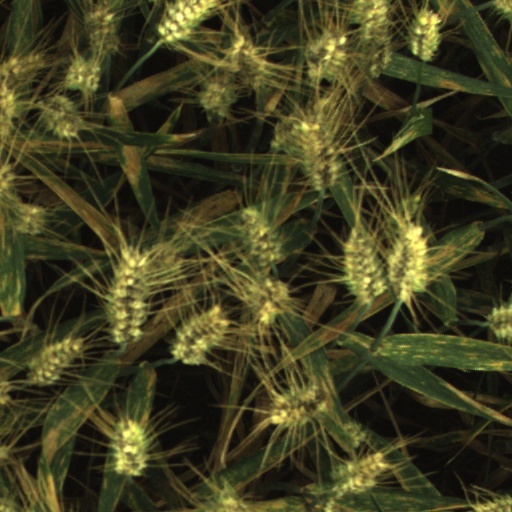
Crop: wheat